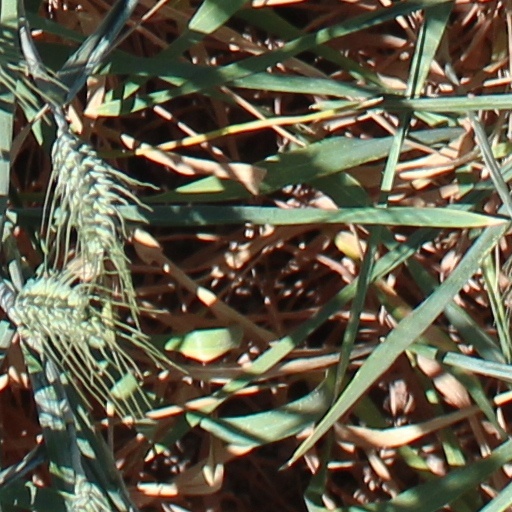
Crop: wheat